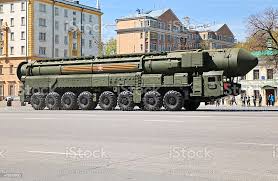
Label: Air Defense